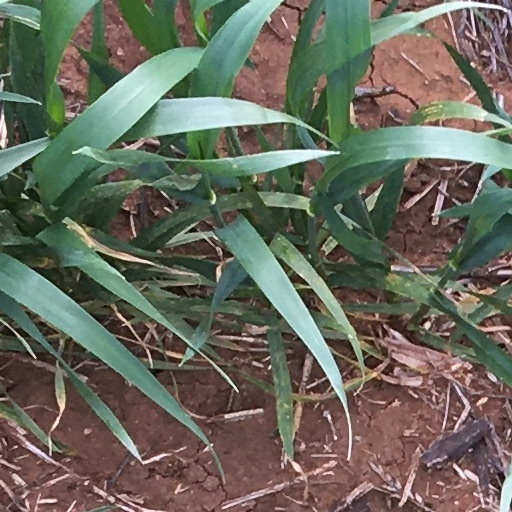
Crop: wheat